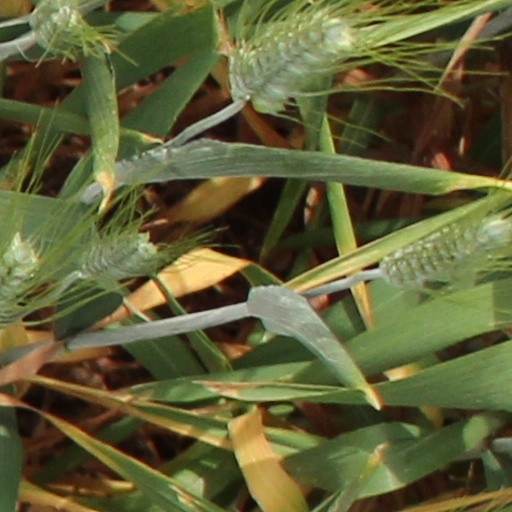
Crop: wheat